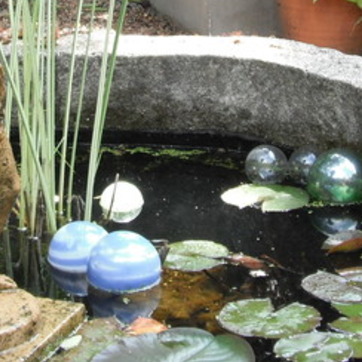
Material: water